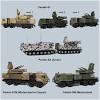
Label: Pantsir-S1